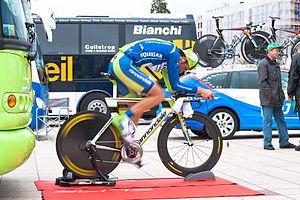
Ivan Basso à l'échauffement du prologue du Tour de Romandie 2012.